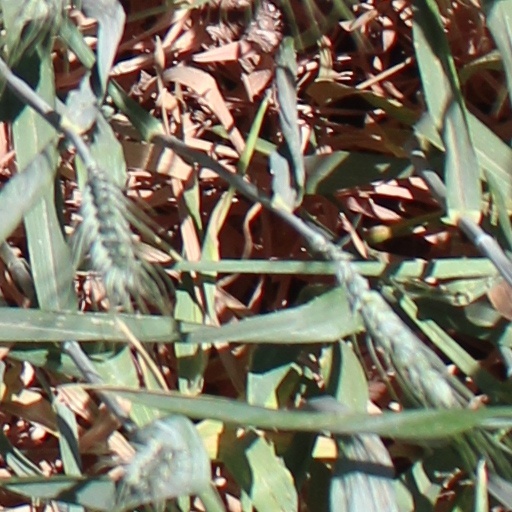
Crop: wheat